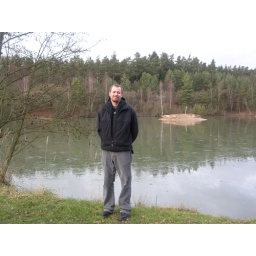
Oli at a lake near his house